Tyngsborough Bridge

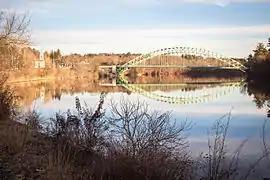
The Tyngsborough Bridge, as seen from alongside the Merrimack River.

In November 2005, the bridge was closed again for repairs following reports of structural deficiency. The temporary Mabey Panel Bridge was constructed alongside of the main bridge and repairs on the main bridge began in 2009. The repair operation was contracted out to S & R Corp. for $16.4 million, but eventually cost $19 million by the completion of the project. This was partially due to delays with steel girders failing stress tests, which required re-engineering, and the discovery that the original bridge had been constructed with lead paint which required S & R Corp. to take measures to ensure that the paint chips did not fall into the river below. The repairs took three years to complete with the bridge reopening in 2012.